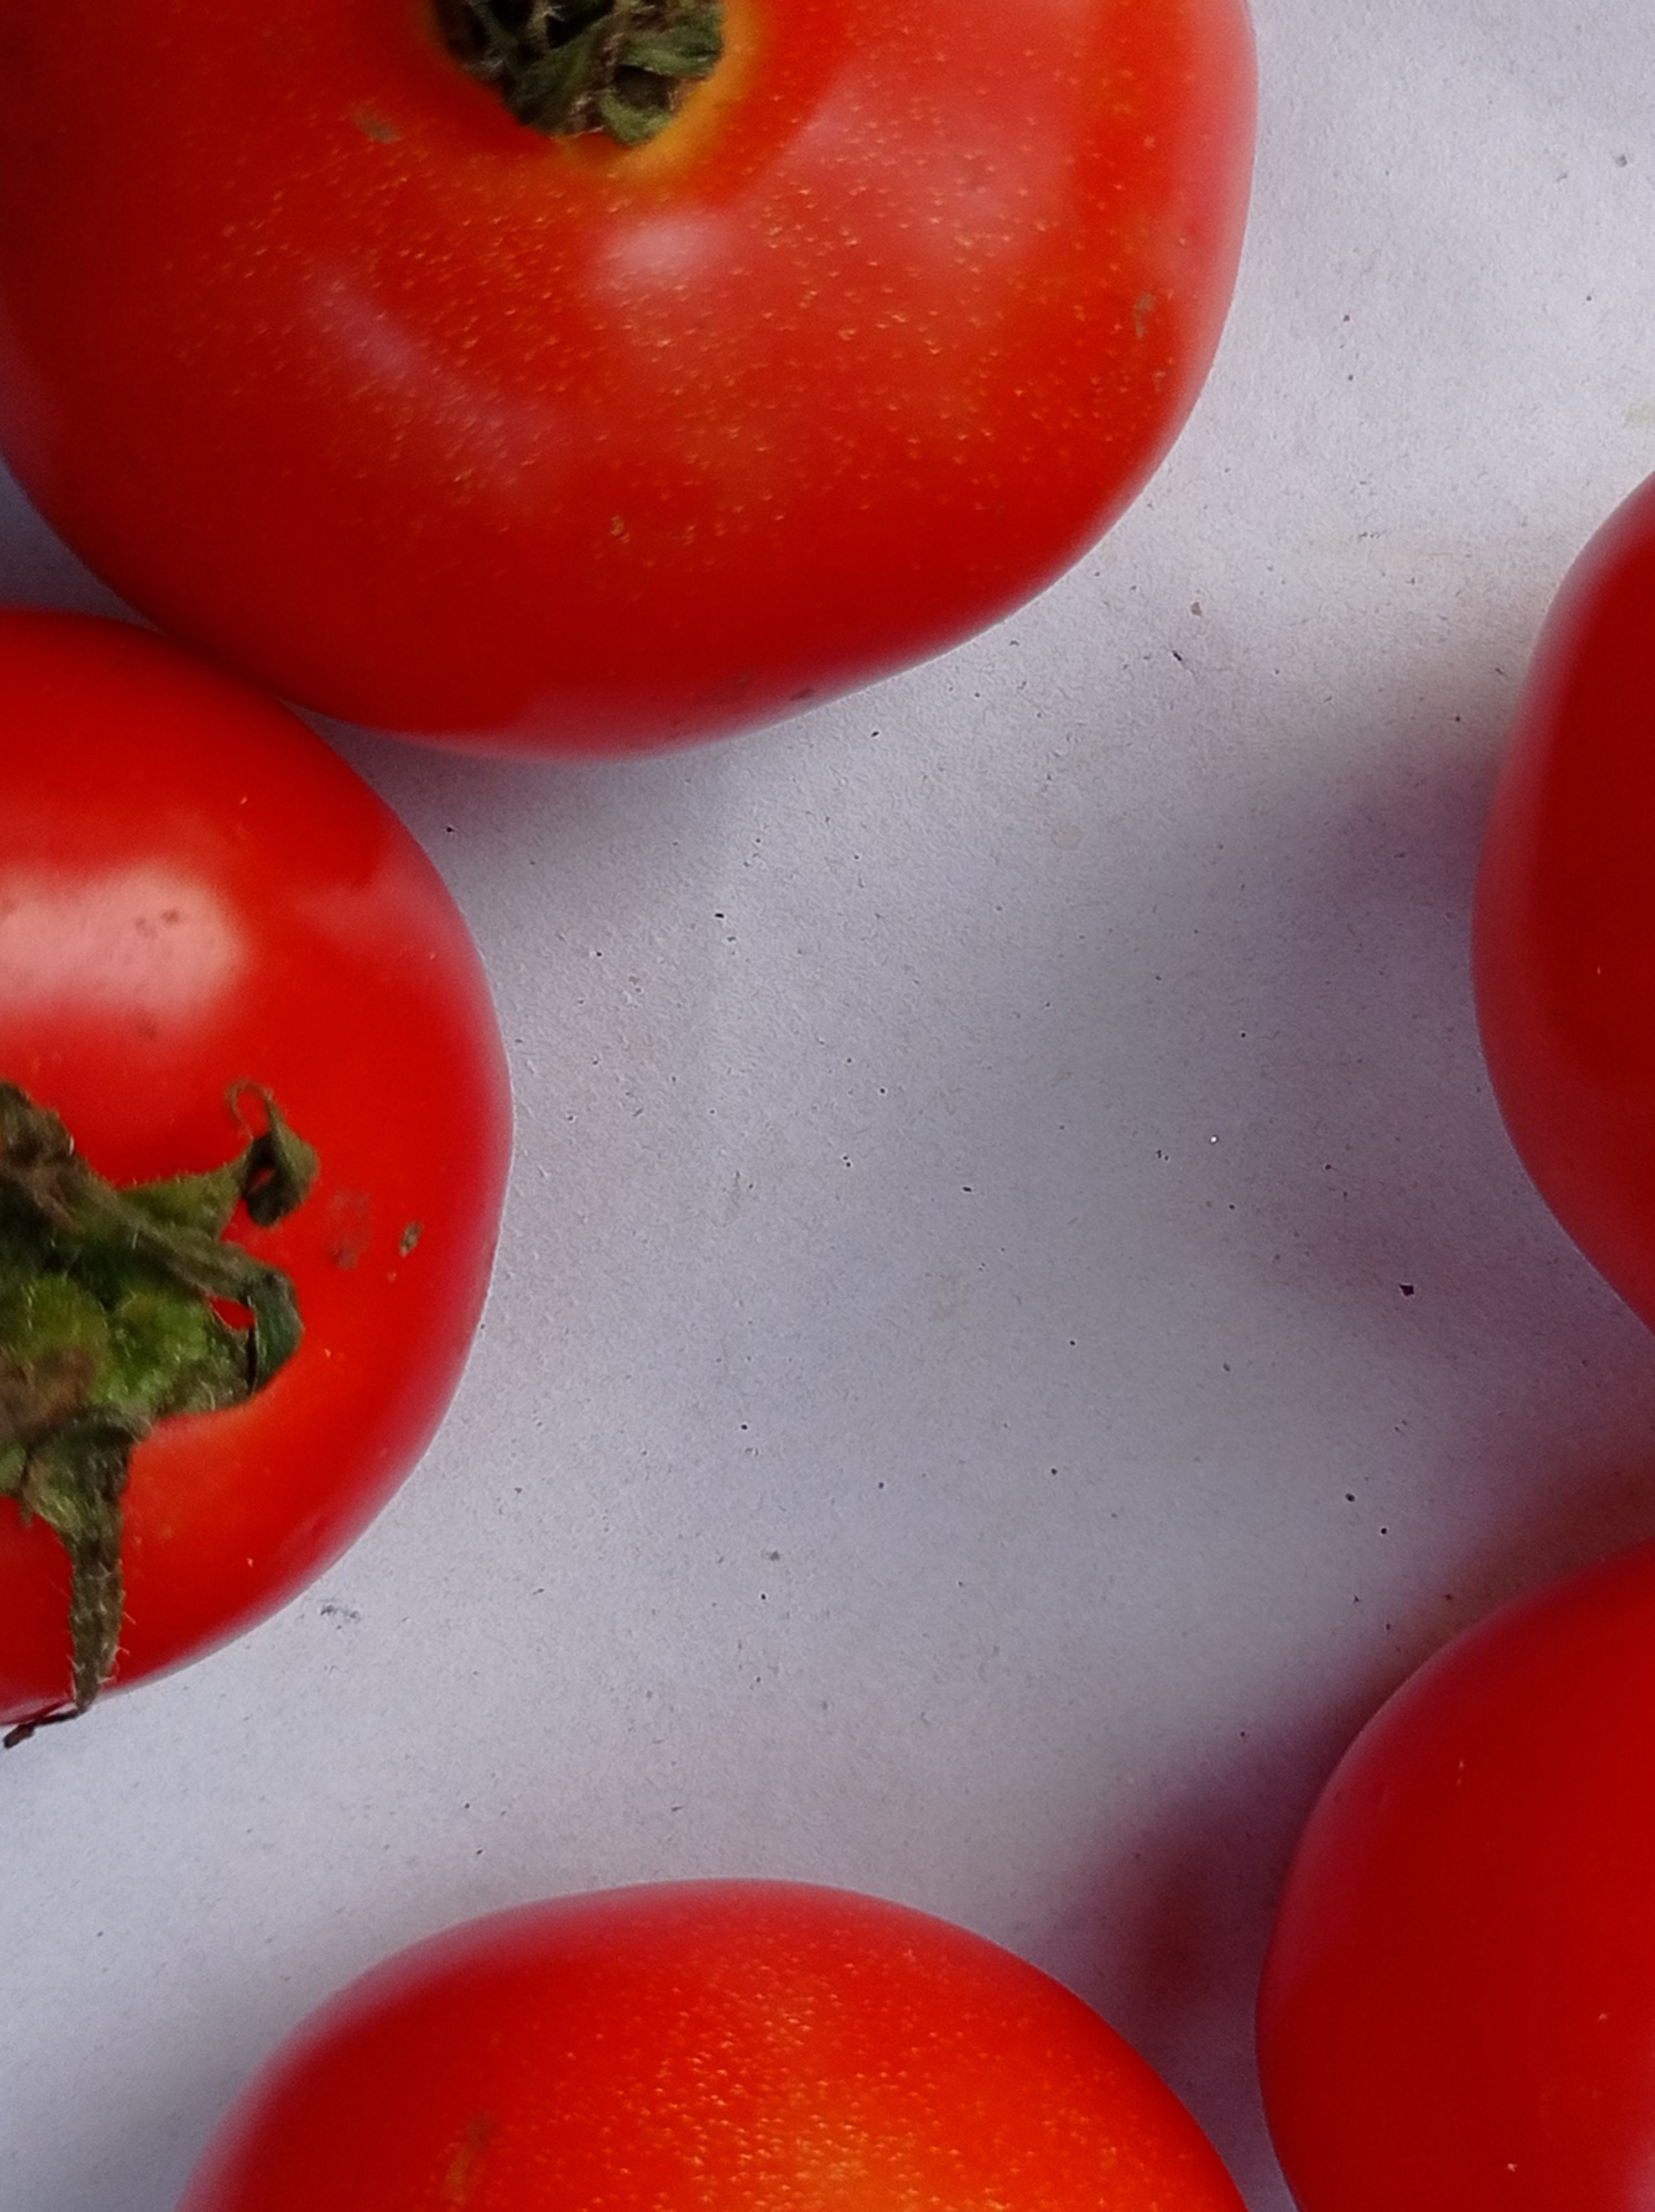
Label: Fresh